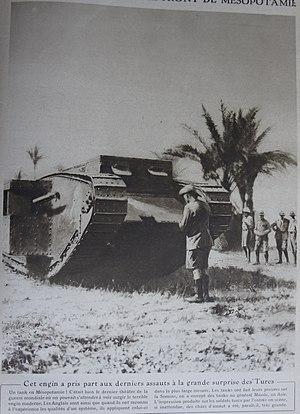
Le Miroir n°184 page 12
La campagne de Mésopotamie désigne les opérations militaires durant la Première Guerre mondiale opposant les forces britanniques et indiennes à celles de l'Empire ottoman, bien supérieures en nombre, afin de les chasser de Mésopotamie.